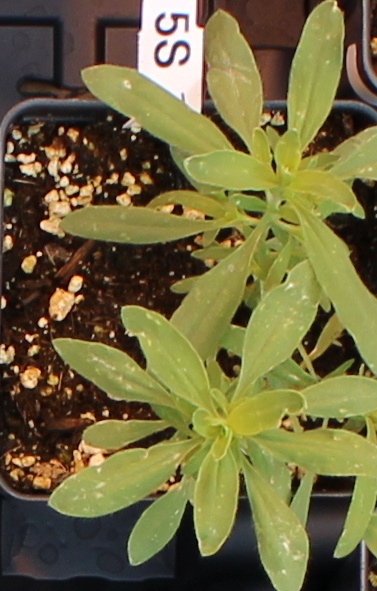
Label: Kochia